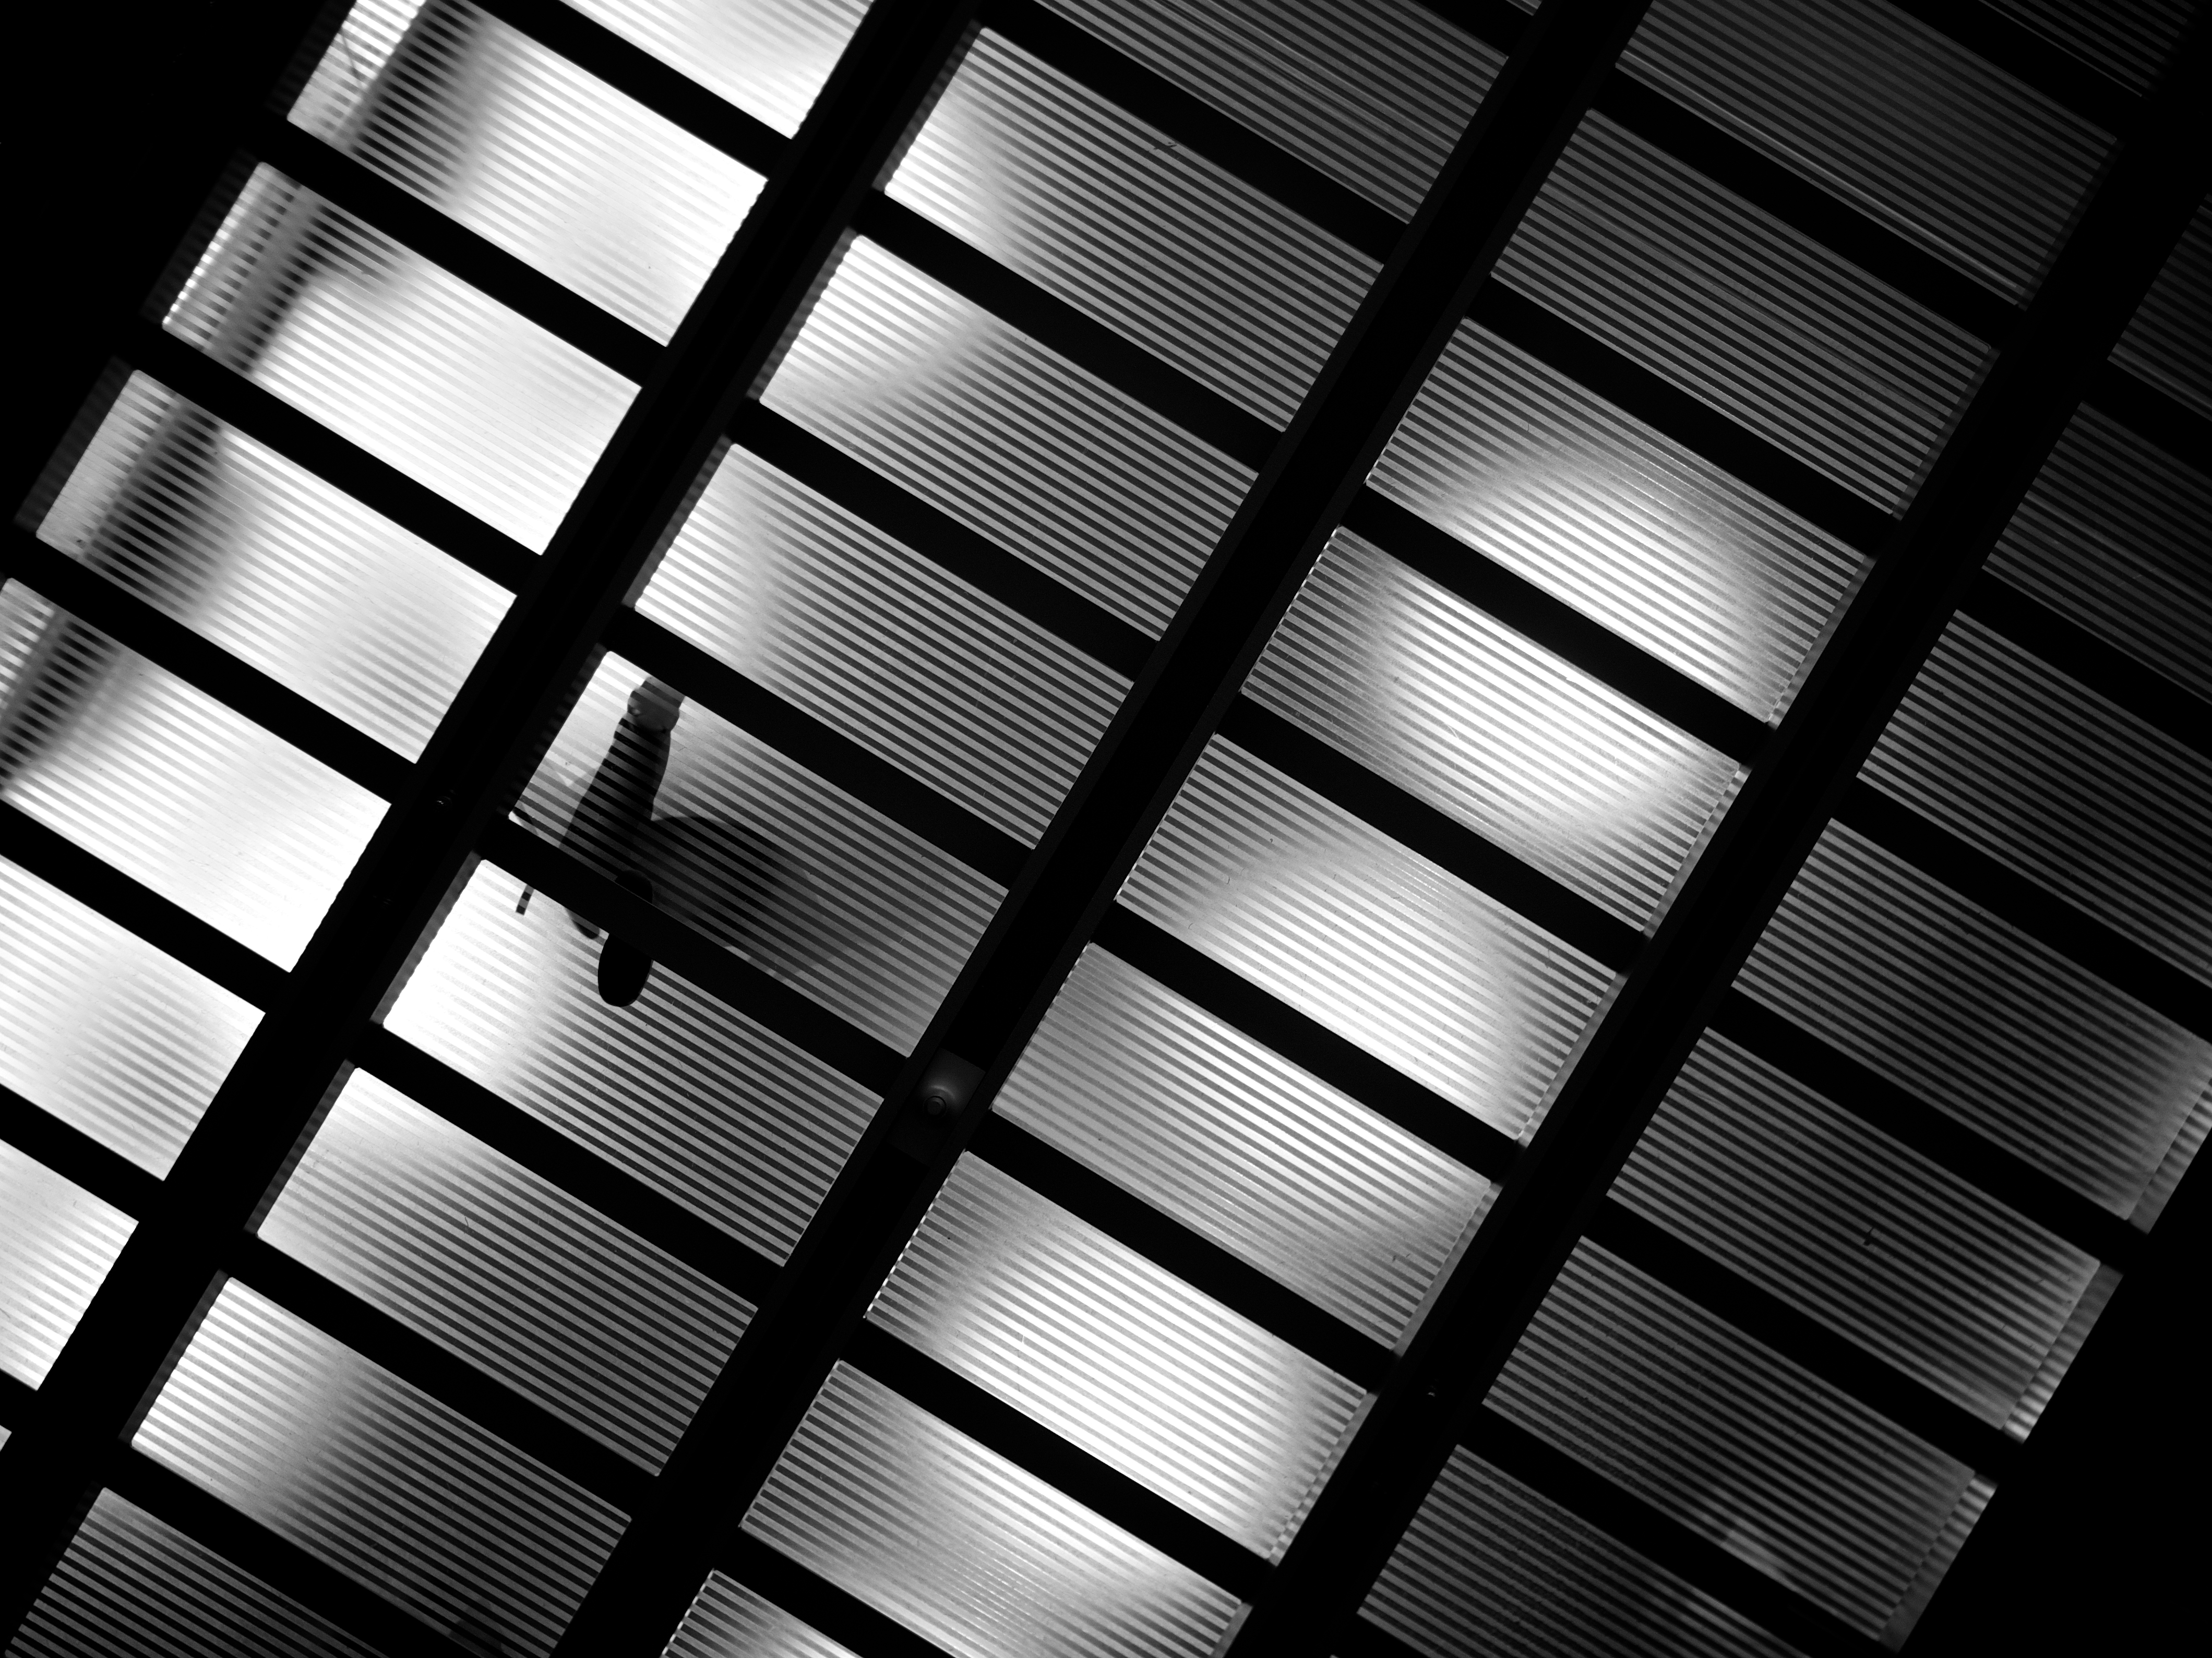
light, black and white, white, street, photography, texture, ebook, pattern, line, training, black, monochrome, circle, font, streetphotography, flickr, thomas, video, design, symmetry, olympus, luzern, omd, fuji, shape, leica, monochrom, leuthard, hcb, thomasleuthard, monochrome photography